Clara Gottschalk Peterson

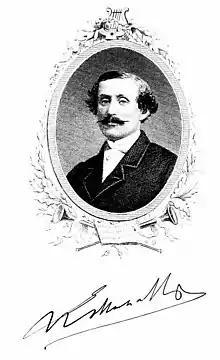
Louis Moreau Gottschalk, frontispiece from "Notes of a Pianist," ed. Clara Gottschalk Peterson

In 1880, Clara Gottschalk married Dr. Robert E. Peterson in Philadelphia. In 1881, she published a collection of Louis Moreau's travel notes and diaries, entitled "Notes of a Pianist," with "a long biographical preface gathering many testimonials and reviews from newspapers (all elogious)".